Grosshöchstetten

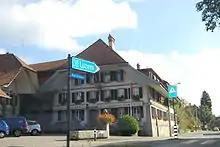
Gasthof (Hotel/Restaurant) Löwen

, Grosshöchstetten had an unemployment rate of 1.51%. , there were a total of 1,264 people employed in the municipality. Of these, there were 73 people employed in the primary economic sector and about 17 businesses involved in this sector. 388 people were employed in the secondary sector and there were 49 businesses in this sector. 803 people were employed in the tertiary sector, with 107 businesses in this sector. There were 1,667 residents of the municipality who were employed in some capacity, of which females made up 43.0% of the workforce.